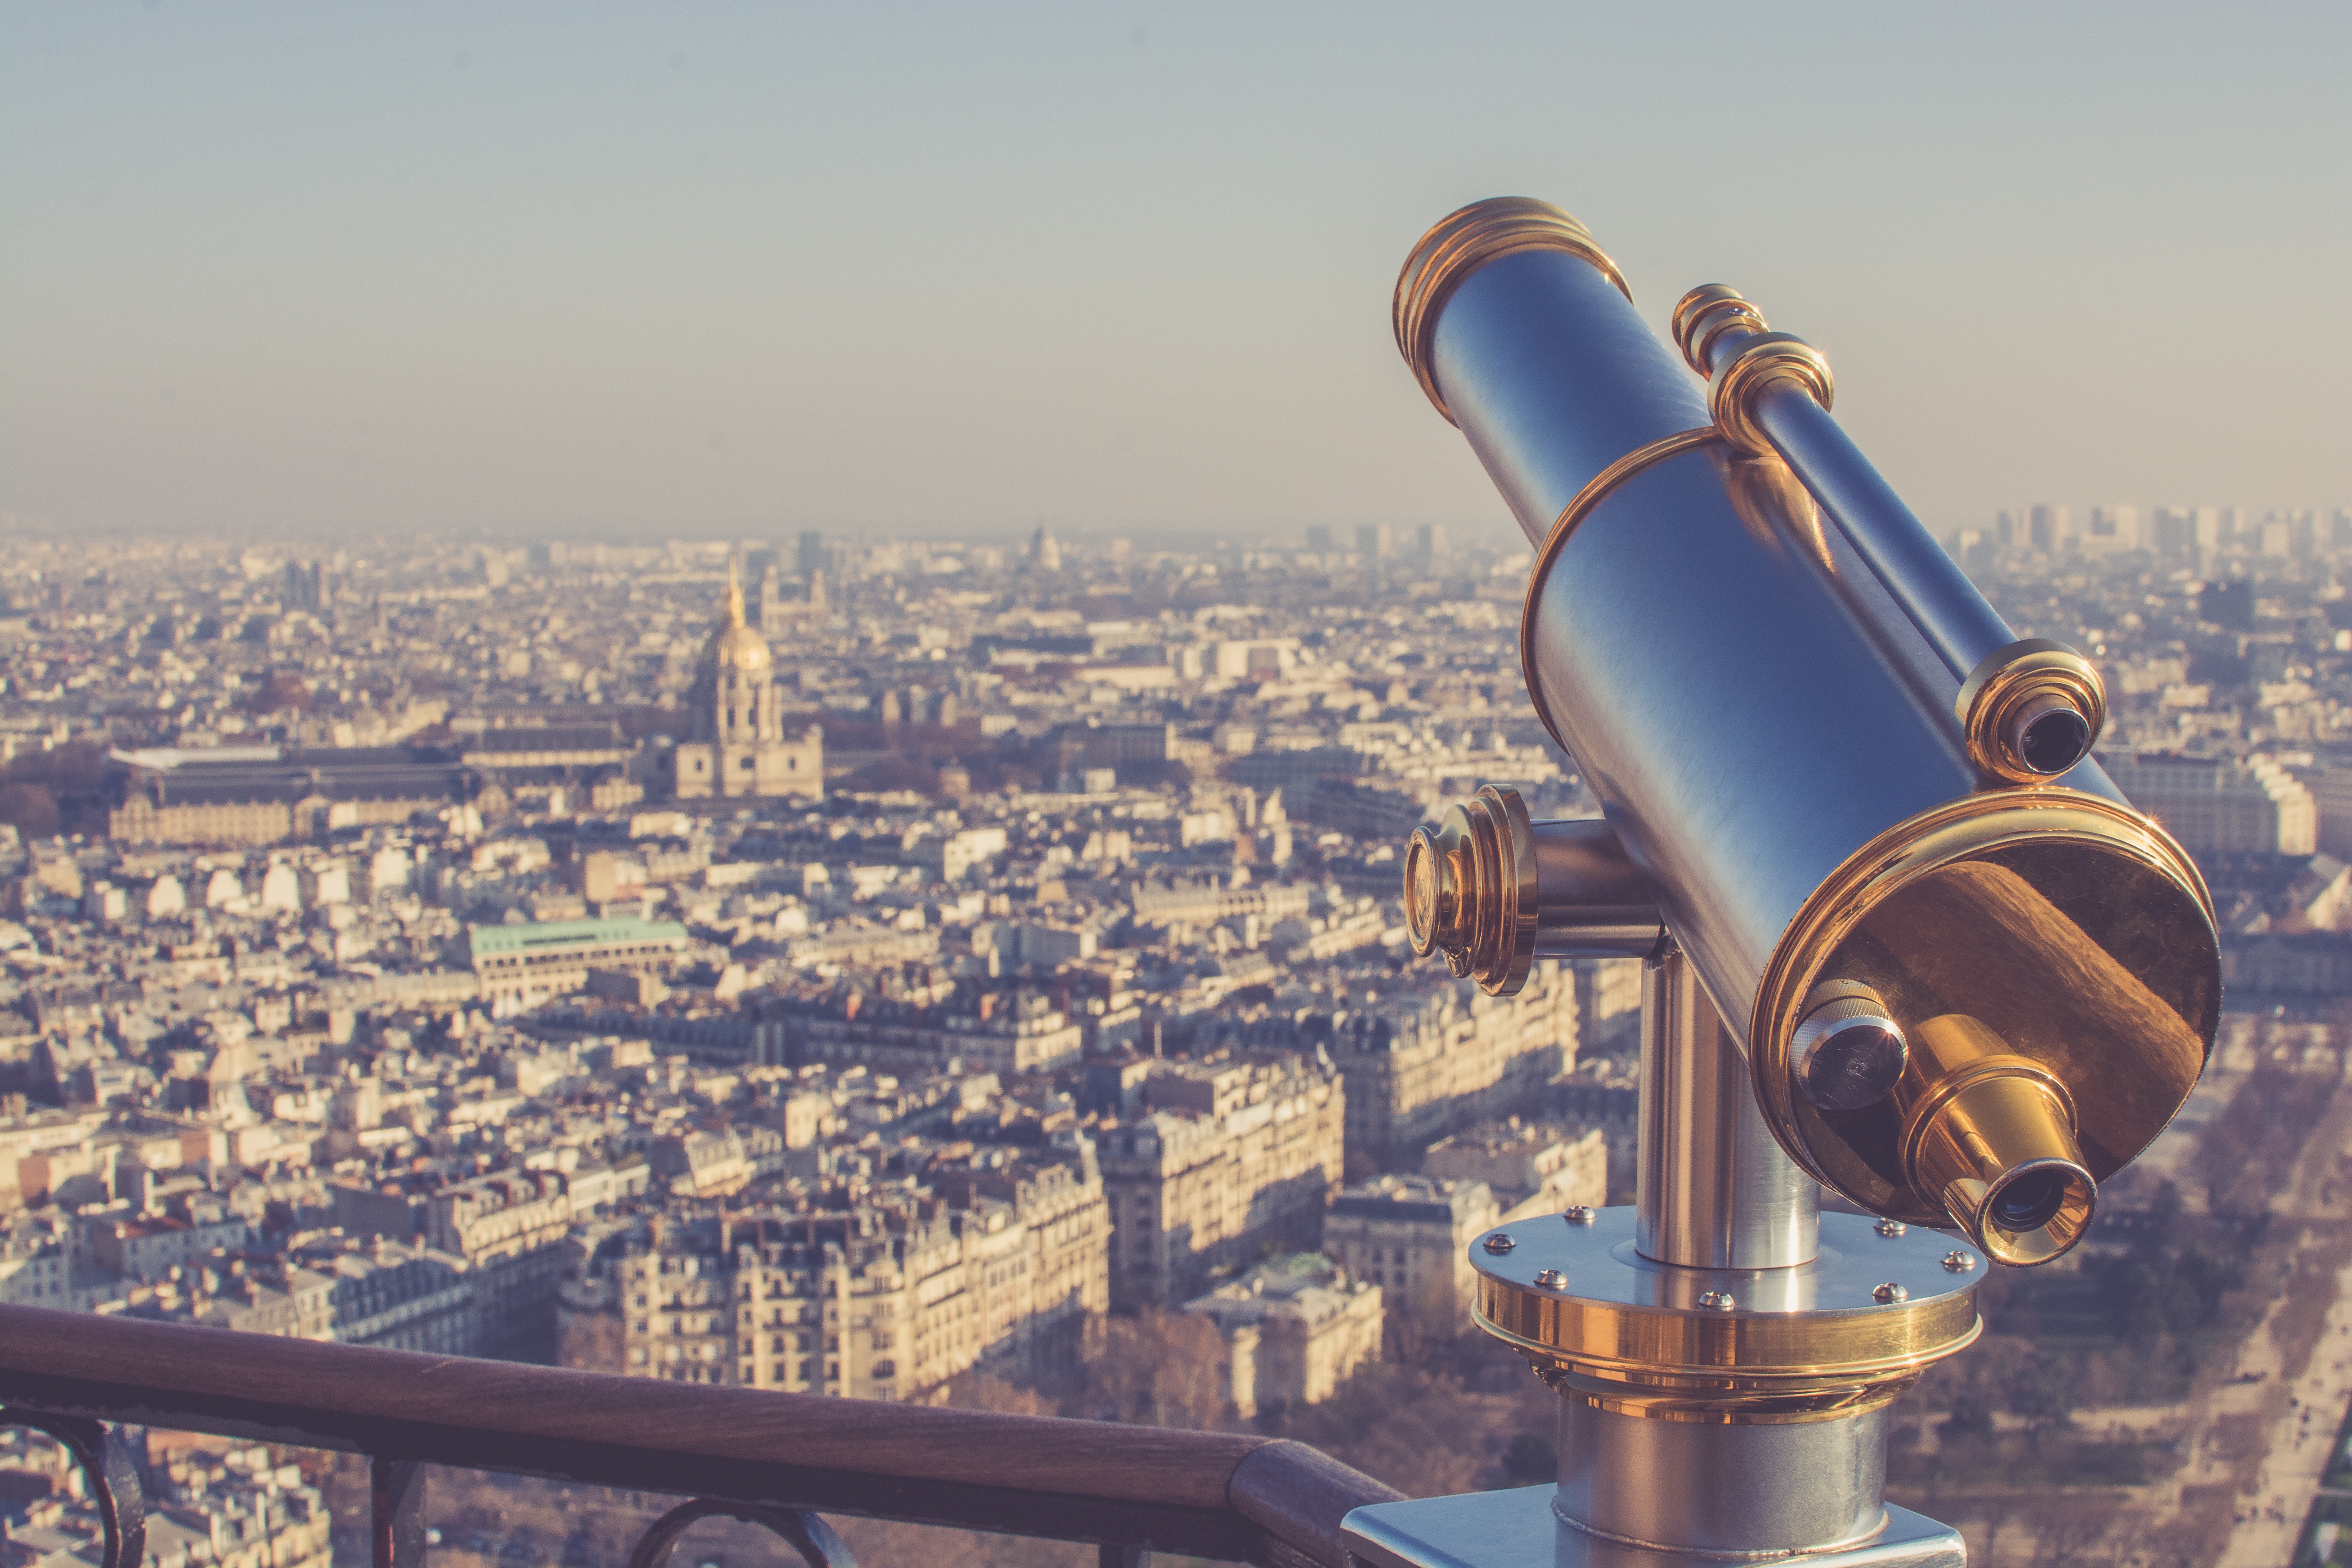
industry, atmosphere of earth